List of rivers of California

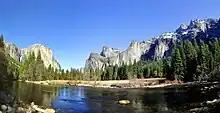
The Merced River in Yosemite Valley

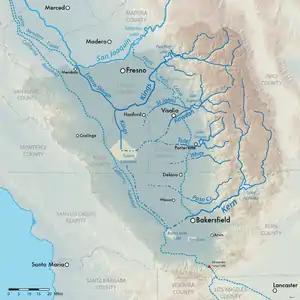
Map of the Tulare Lake Basin

Usually an endorheic basin, waters in this region all eventually would reach Tulare Lake. This region would overflow into the San Joaquin River during flood years when Tulare Lake overflowed. Streams are listed clockwise around the Tulare Basin, starting at the Kings River: